MetroLink (St. Louis)

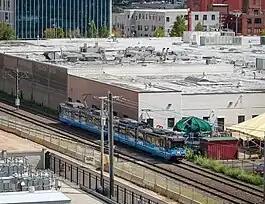
A Red Line train traveling through the Central West End

On October 27, 2008, Metro renamed the Lambert Airport branch the Red Line and the Shrewsbury branch the Blue Line. Blue Line service was also extended from its former terminus at Emerson Park to Fairview Heights. All trains have signs on the front and side that identify the train as a Red or Blue line train, and operators make live announcements identifying lines and stations.